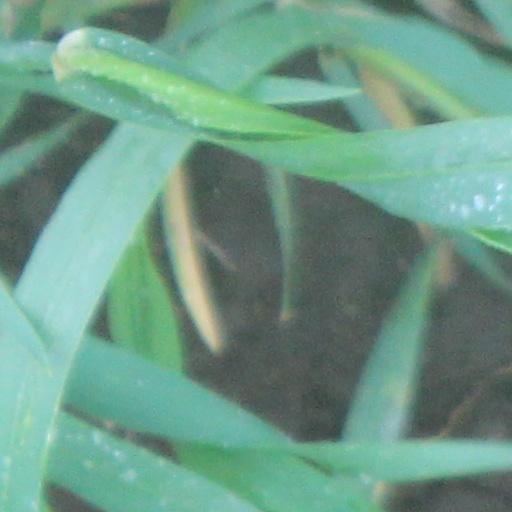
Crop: wheat